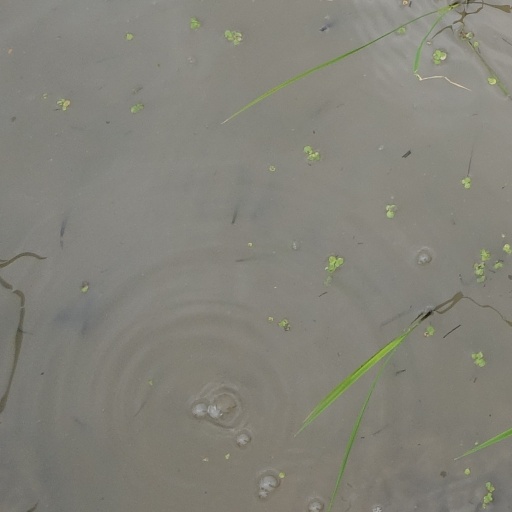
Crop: rice